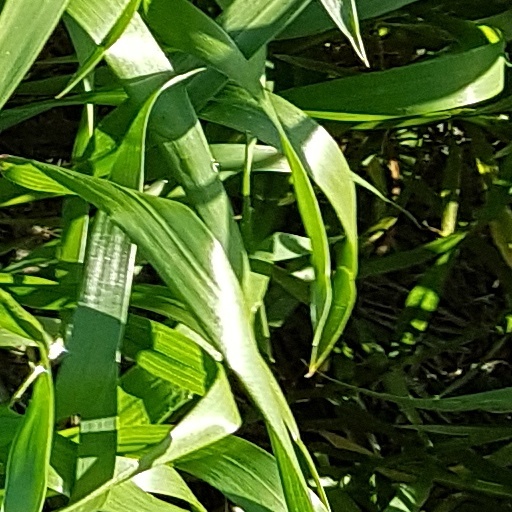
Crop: wheat